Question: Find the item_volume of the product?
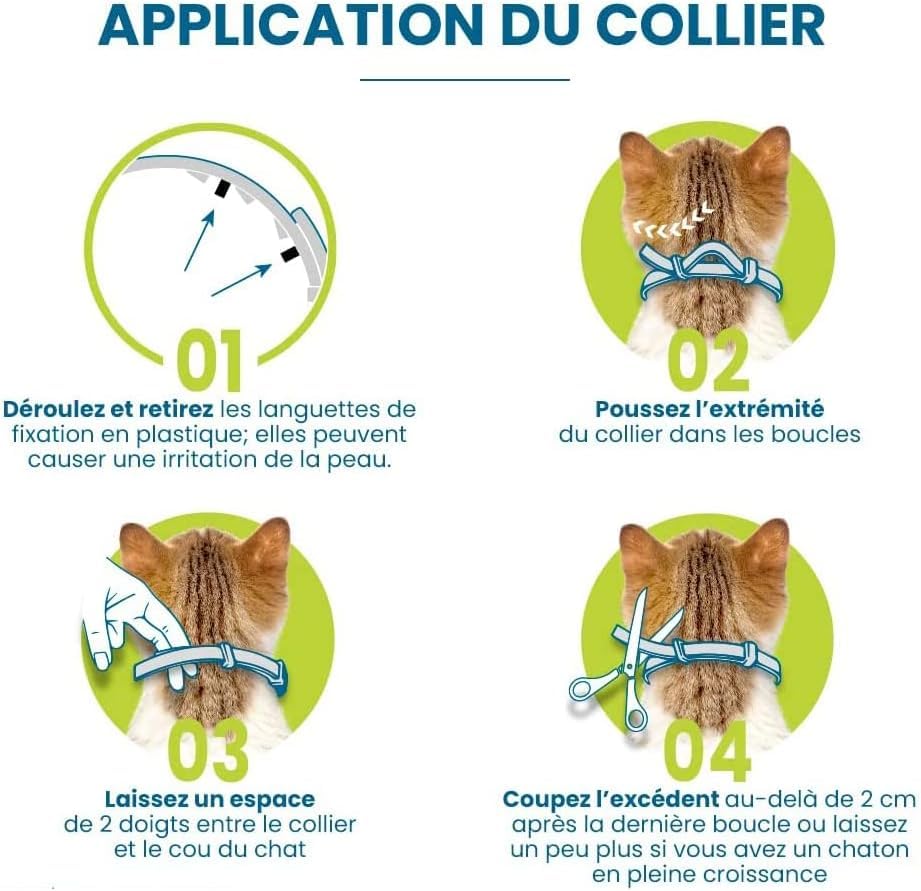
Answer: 4.0 litre